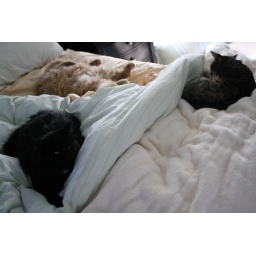
Three cats in bed